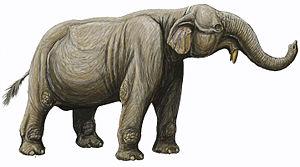
Deinotherium est un genre éteint de très grands proboscidiens qui a vécu en Afrique et en Eurasie, il y a entre 16,9 et 0,781 millions d'années.